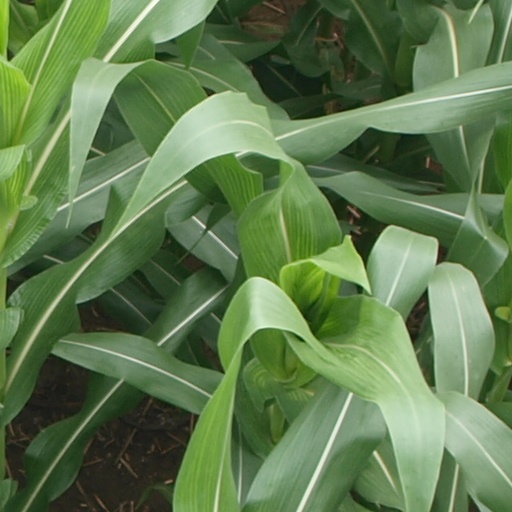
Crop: maize; corn